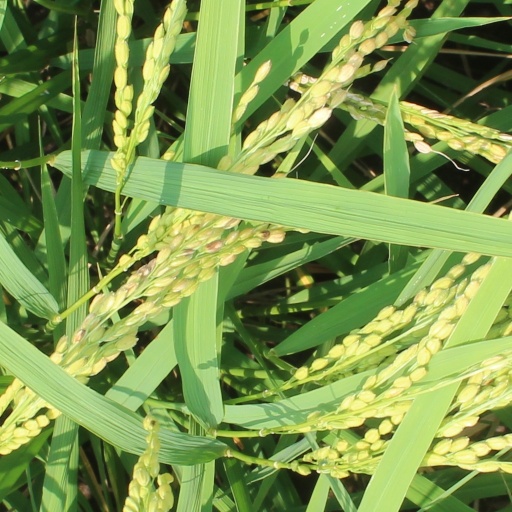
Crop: rice